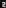
Number: 2